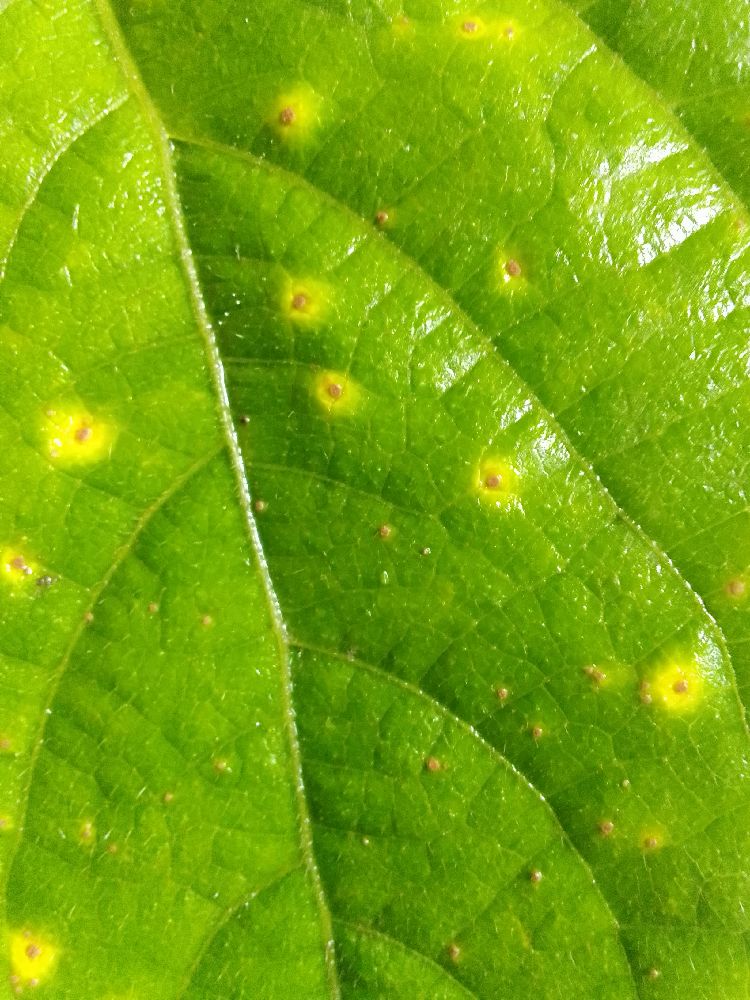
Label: rust